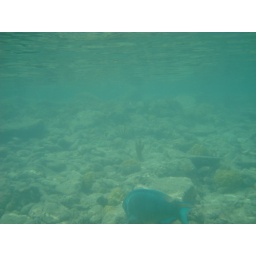
Matt chased this parrot fish around for a while.